Abdul Hakku Nediyodath

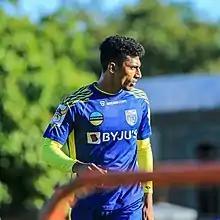
Hakku with Kerala Blasters in 2021

Abdul Hakku Nediyodath (born 6 October 1994), also known as Hakku, is an Indian professional footballer who plays as a defender for Super League Kerala club Calicut FC.